Kłecko

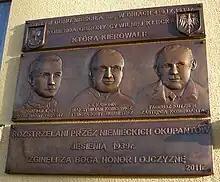
Memorial plaque to the commanders of the 1939 Polish defense of Kłecko

During the German Invasion of Poland, which started World War II, the Wehrmacht reached Kłecko on 8 September 1939 and a battle was fought in which the town was fiercely defended by Poles. The first killed defender was 17-year-old boy scout Sylwester Śliwiński. After capturing the town, Wehrmacht soldiers and SS mass murdered 300 Polish civilians from the town on 9 and 10 September. The victims were chosen at random, from all males gathered in the town square and then randomly selected for execution as alleged attackers against the German Army. 41% of murdered were teenagers (11 years to 16 years old), but people as old as 78 were also killed. The victims were later buried in mass graves. The commanders of the Polish defense were captured by the Germans in October 1939, and then murdered in November 1939. Families of the victims, 139 people, were expelled from the town in 1939. In 1940, the town was renamed by the occupiers to "Klötzen". The Polish resistance movement was present in Kłecko. Edward Paulus, founder of the local unit of the Union of Armed Struggle, was arrested by the Gestapo in 1942, and eventually sentenced to death and executed the following year. The German occupation ended in 1945.